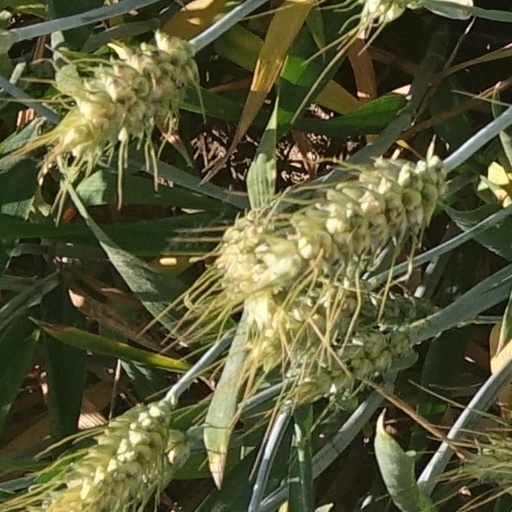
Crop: wheat